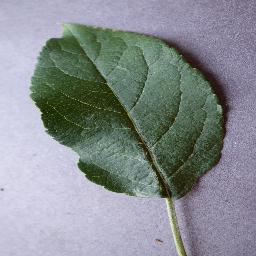
Label: Apple___healthy